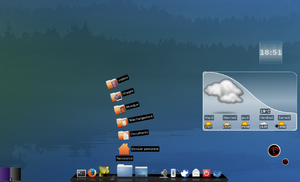
Dock Cairo-Dock
Le dock est une fonctionnalité d'interface graphique qui permet en général à l'utilisateur de lancer ses logiciels et de passer de l'un à l'autre. Les dock les plus connus sont ceux d'Android et de Mac OS X, cependant, cette fonctionnalité est également disponible sur la plupart des autres systèmes d'exploitation. Le dock est le plus souvent situé en bas de l'écran et contient des raccourcis tel que les icônes des applications, dossiers ou fichiers favoris de l'utilisateur. Parfois, cette zone contient également la corbeille.
Cairo-Dock est une barre de lancement rapide d'applications animée pouvant également faire tableau de bord et gestionnaire de desklets. Développé par Fabrice Rey et Matthieu Baerts et avec l'aide de nombreux volontaires, il fonctionne sous toute distribution Linux et BSD. Un gestionnaire de transparence est nécessaire.